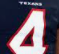
Number: 4